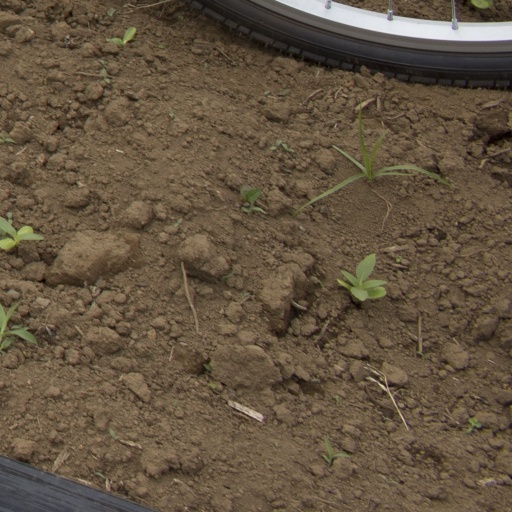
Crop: Jerusalem artichoke